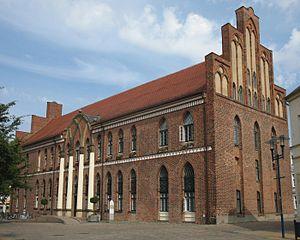
Parchim est une ville allemande située dans le Mecklembourg-Poméranie-Occidentale et chef-lieu de l'arrondissement de Ludwigslust-Parchim.